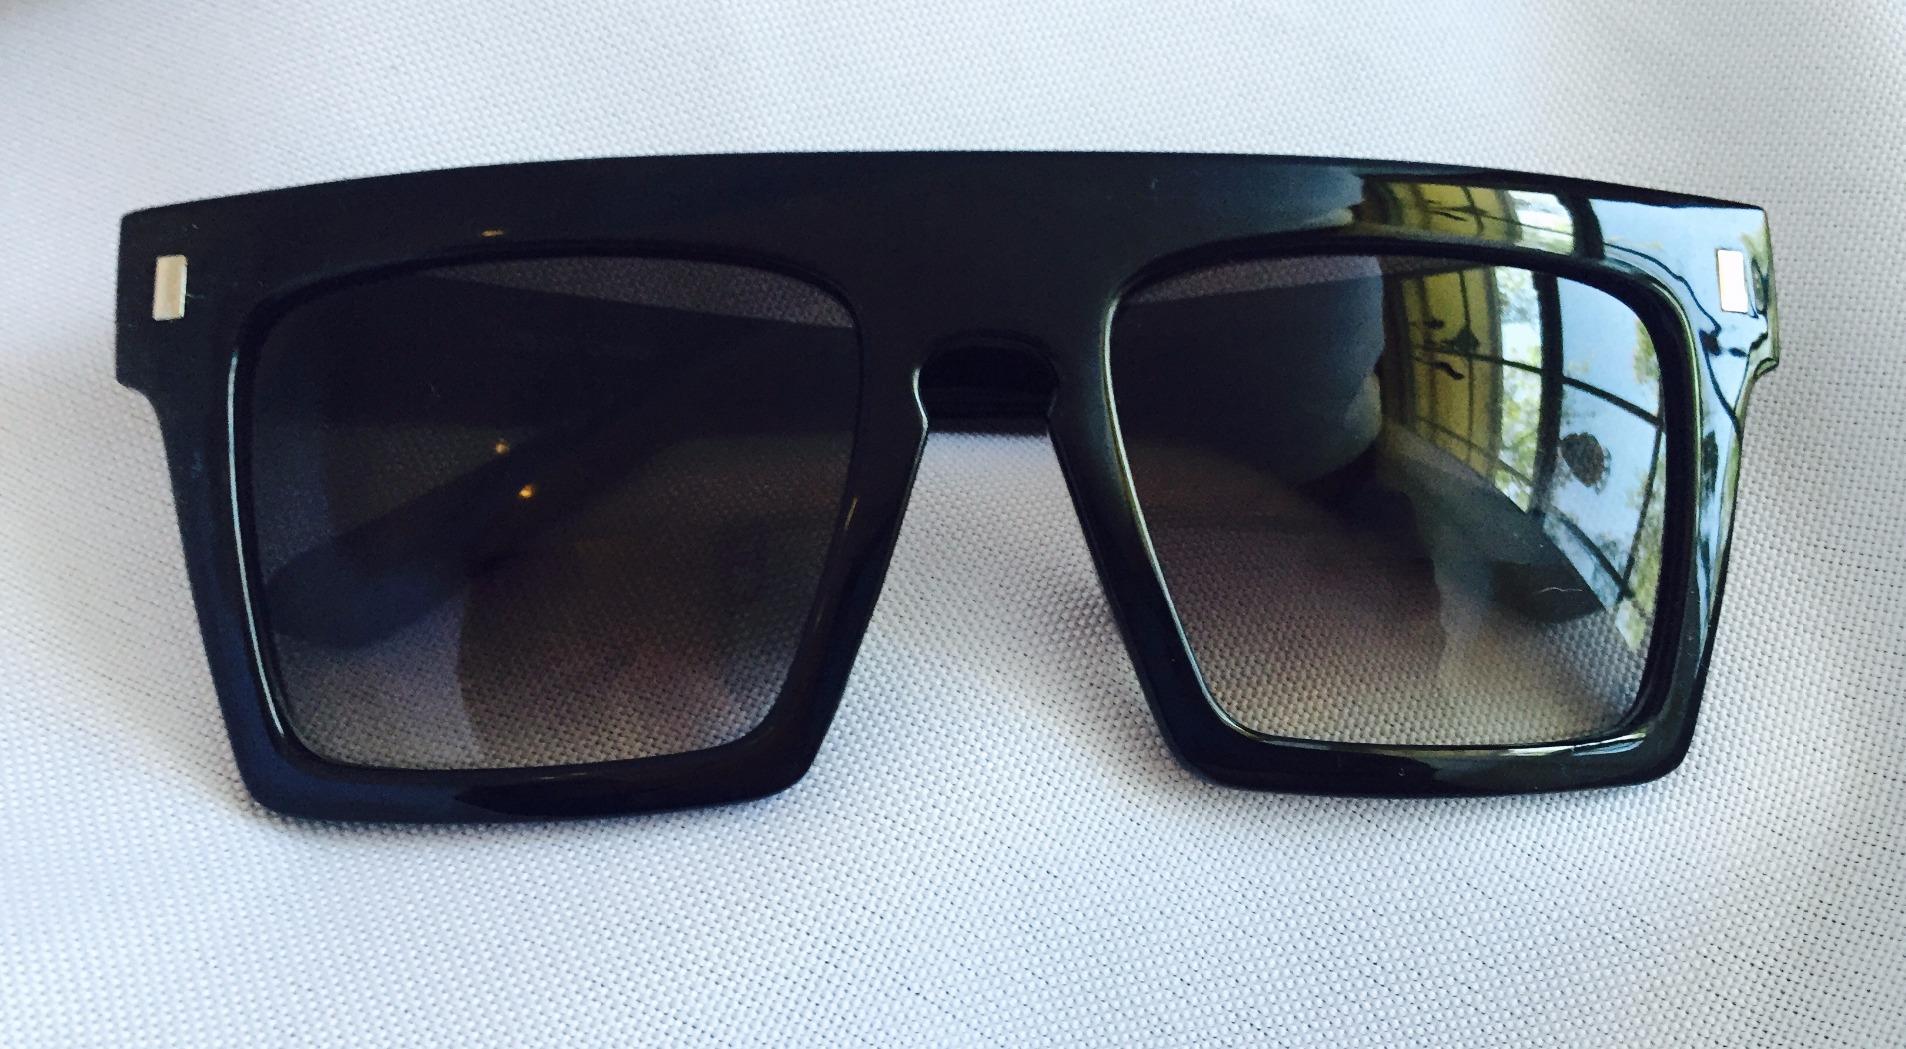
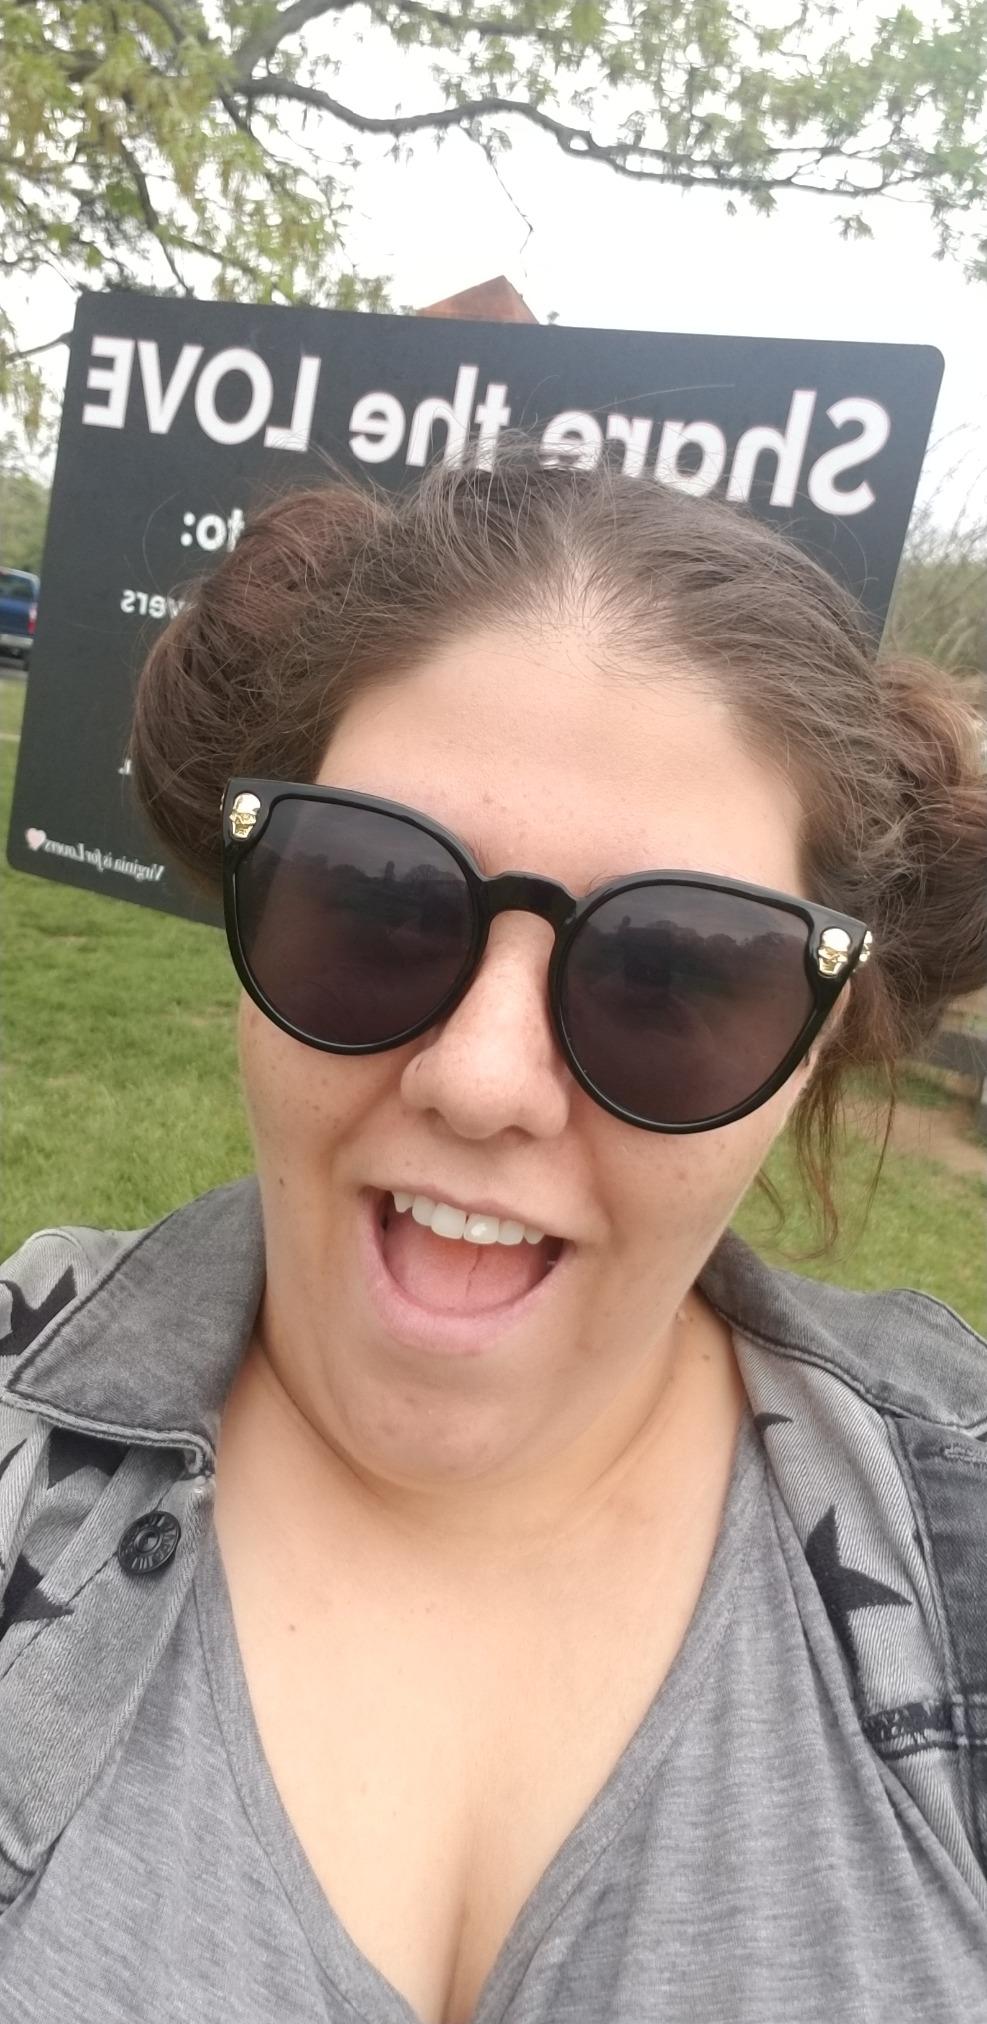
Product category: accessories_sunglasses
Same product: no